Greetings from Jerusalem Avenue

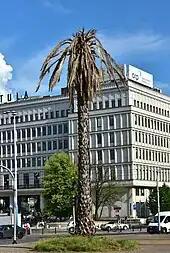
The tree was symbolically altered in 2019 in a reference to climate change

The palm is a life-size replica of a hybrid date and coconut palm tree, mounted on a slightly elevated circular foundation covered with self-seeding weeds. It is a mixed-media art installation, made of metal, PVC, fibreglass, polyurethane resin and natural date palm bark. The 12-meter (36 feet) tall structure is not permanently attached to the ground, instead, it is mounted on an octagonal metal foundation, a so-called grill, weighed down by concrete prefabricates, covered with soil and self-seeding weeds. The trunk is supported by a steel pipe and covered with natural date palm bark. Each leaf is made of fiberglass and resin mounted on a steel core, and attached to the trunk with metal bolts. During its existence, the installation has gone through several technical restorations to stabilize its structure, and ensure durability. The present combination of artificial and natural materials give the replica a natural appearance and make it resistant to weather conditions. The tree itself was made by an American company Soul-utions.Com.